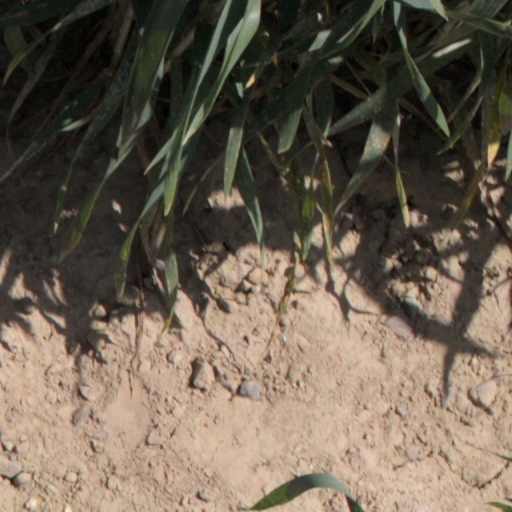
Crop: wheat